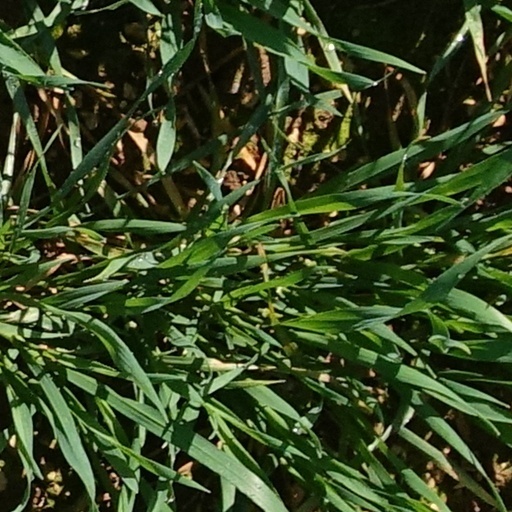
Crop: wheat